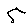
Label: 5